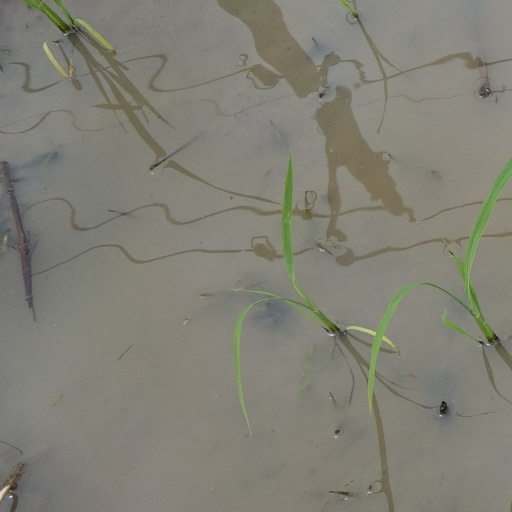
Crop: rice